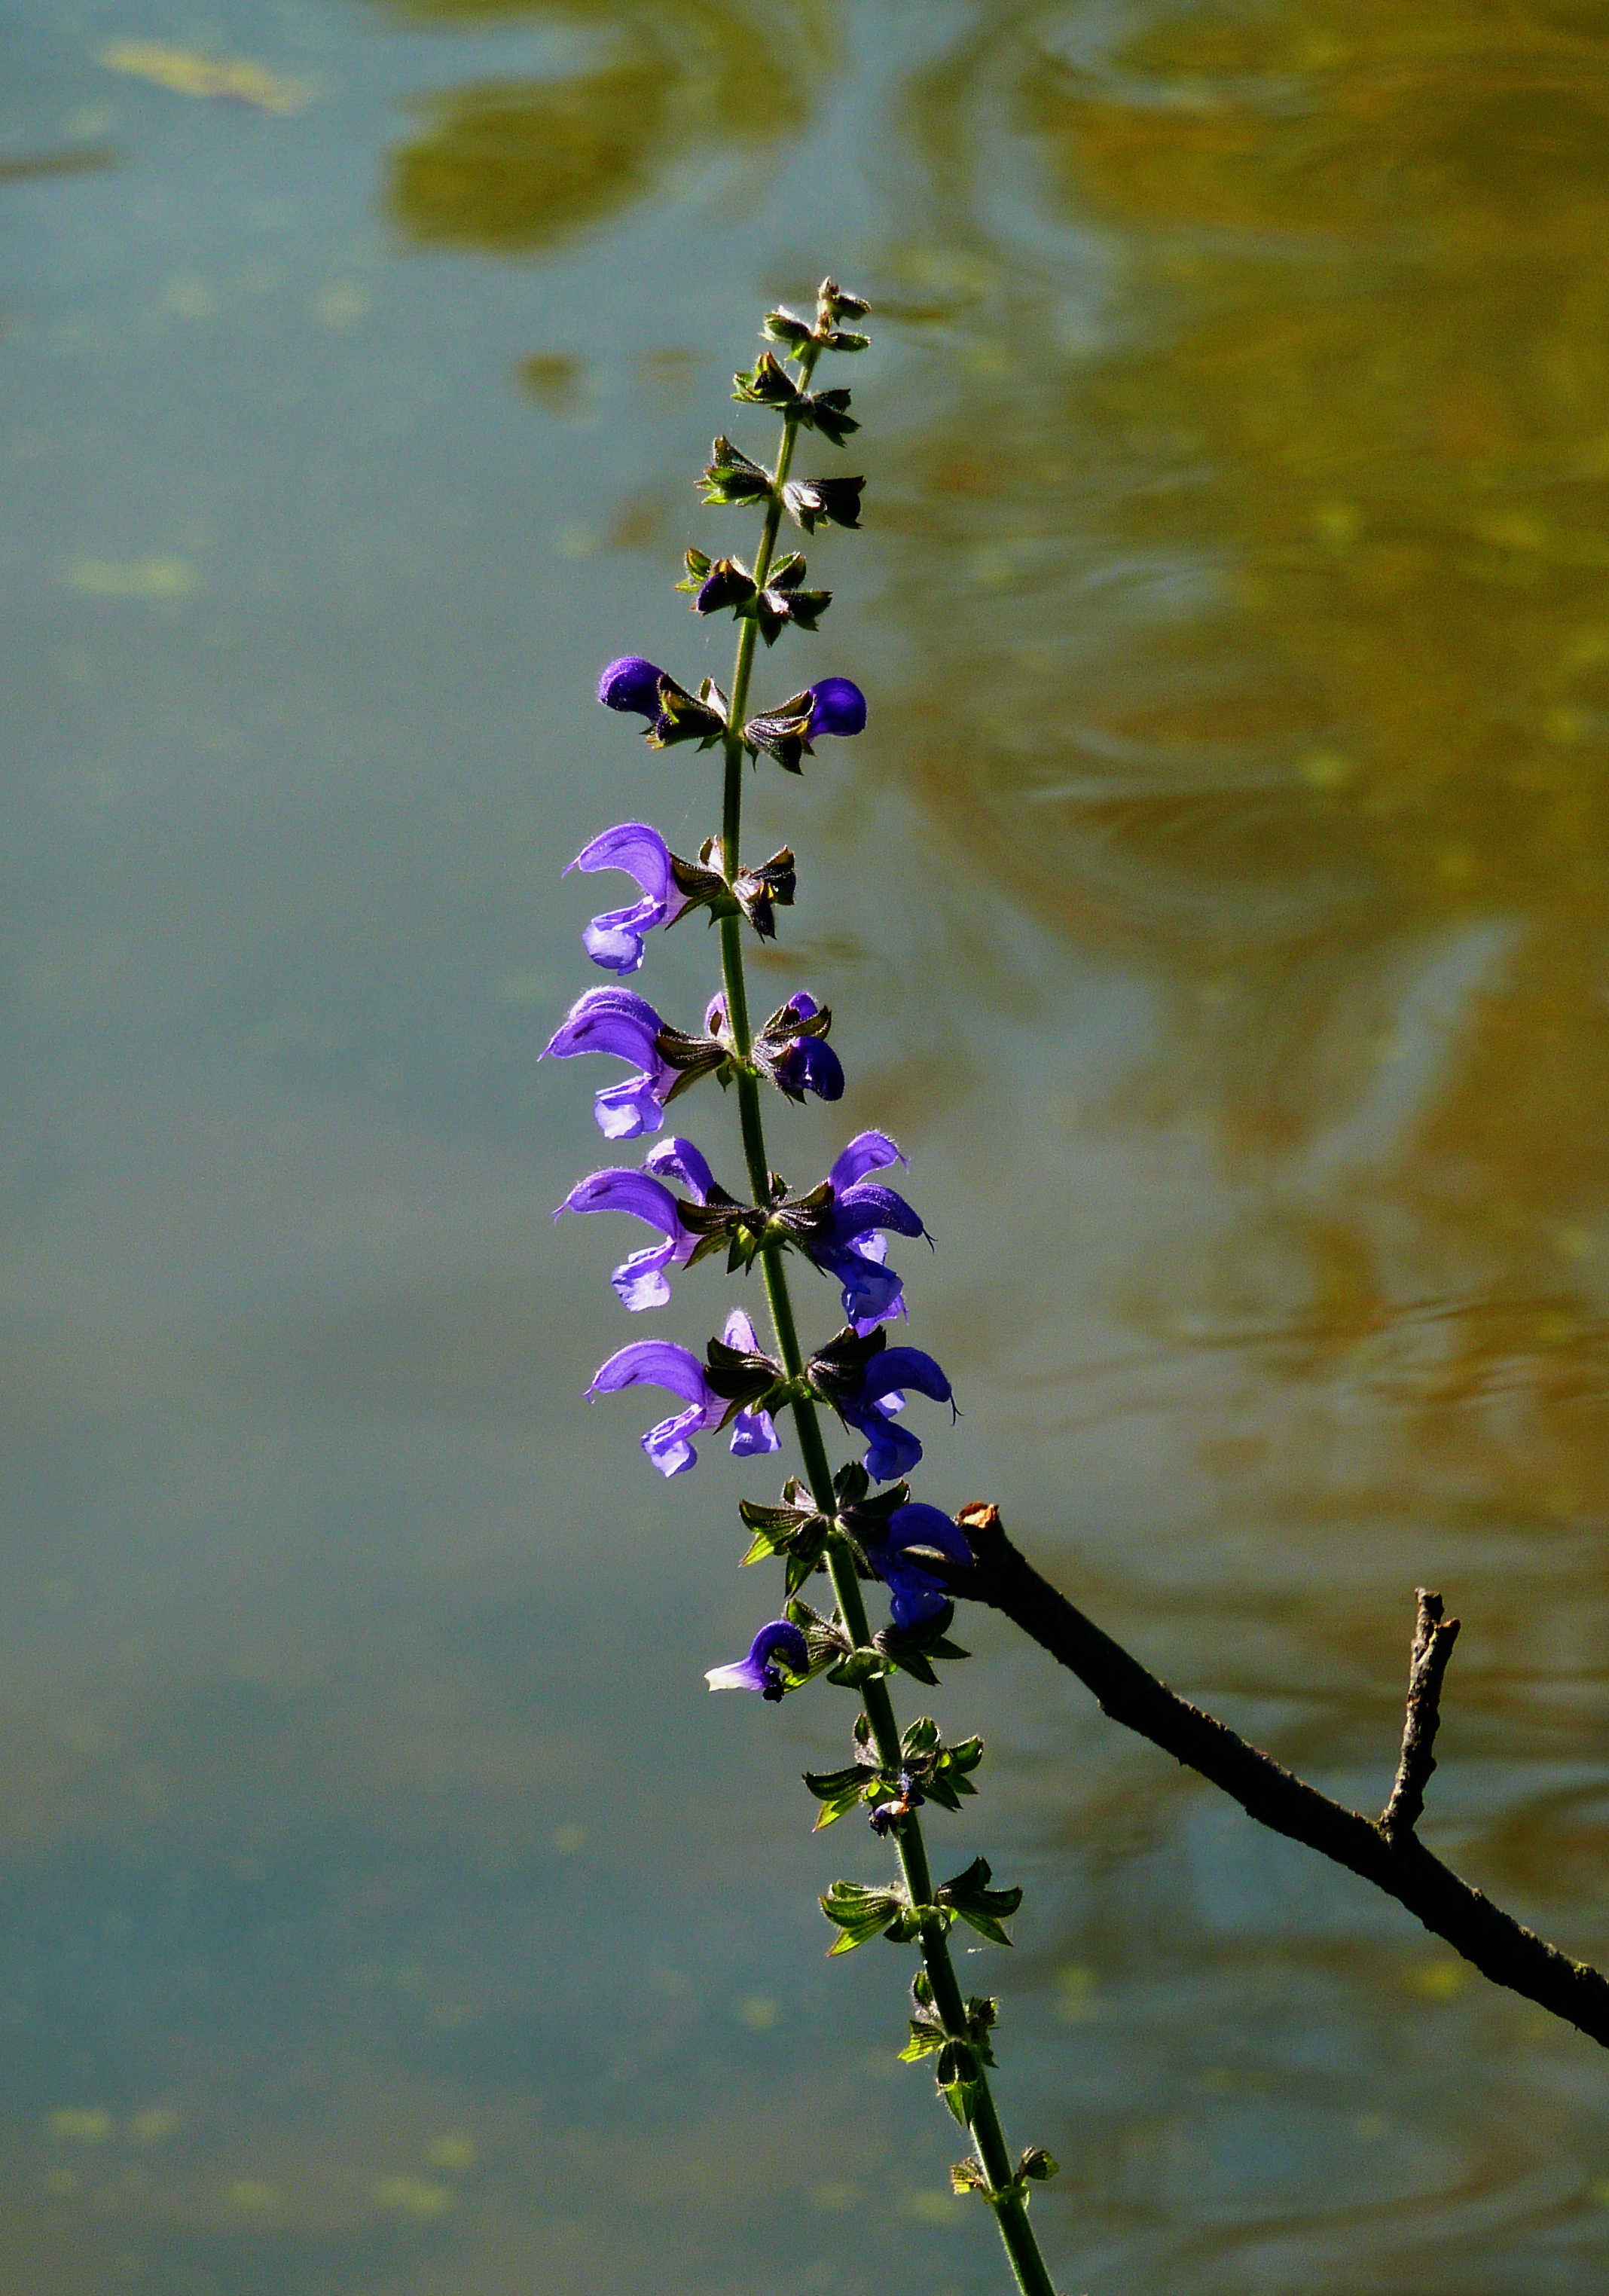
tree, water, nature, grass, branch, blossom, plant, leaf, flower, bloom, spring, green, reflection, autumn, brown, botany, colorful, yellow, garden, flora, wildflower, close up, leaves, october, autumn colours, macro photography, flowering plant, grass family, plant stem, land plant